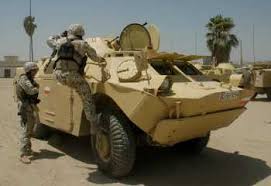
Label: BTR